National Civil Government

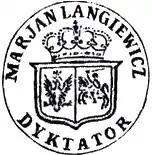
The seal used by dictator Marian Langiewicz.

The National Civil Government was the short-lived supreme authority of the Polish rebel state during the January Uprising. It existed from 12 March to 21 March 1863, temporarily replacing the Provisional National Government. It functioned alongside the Dictator Executive Commission in Warsaw, both "de jure" under the rule of dictator Marian Langiewicz.